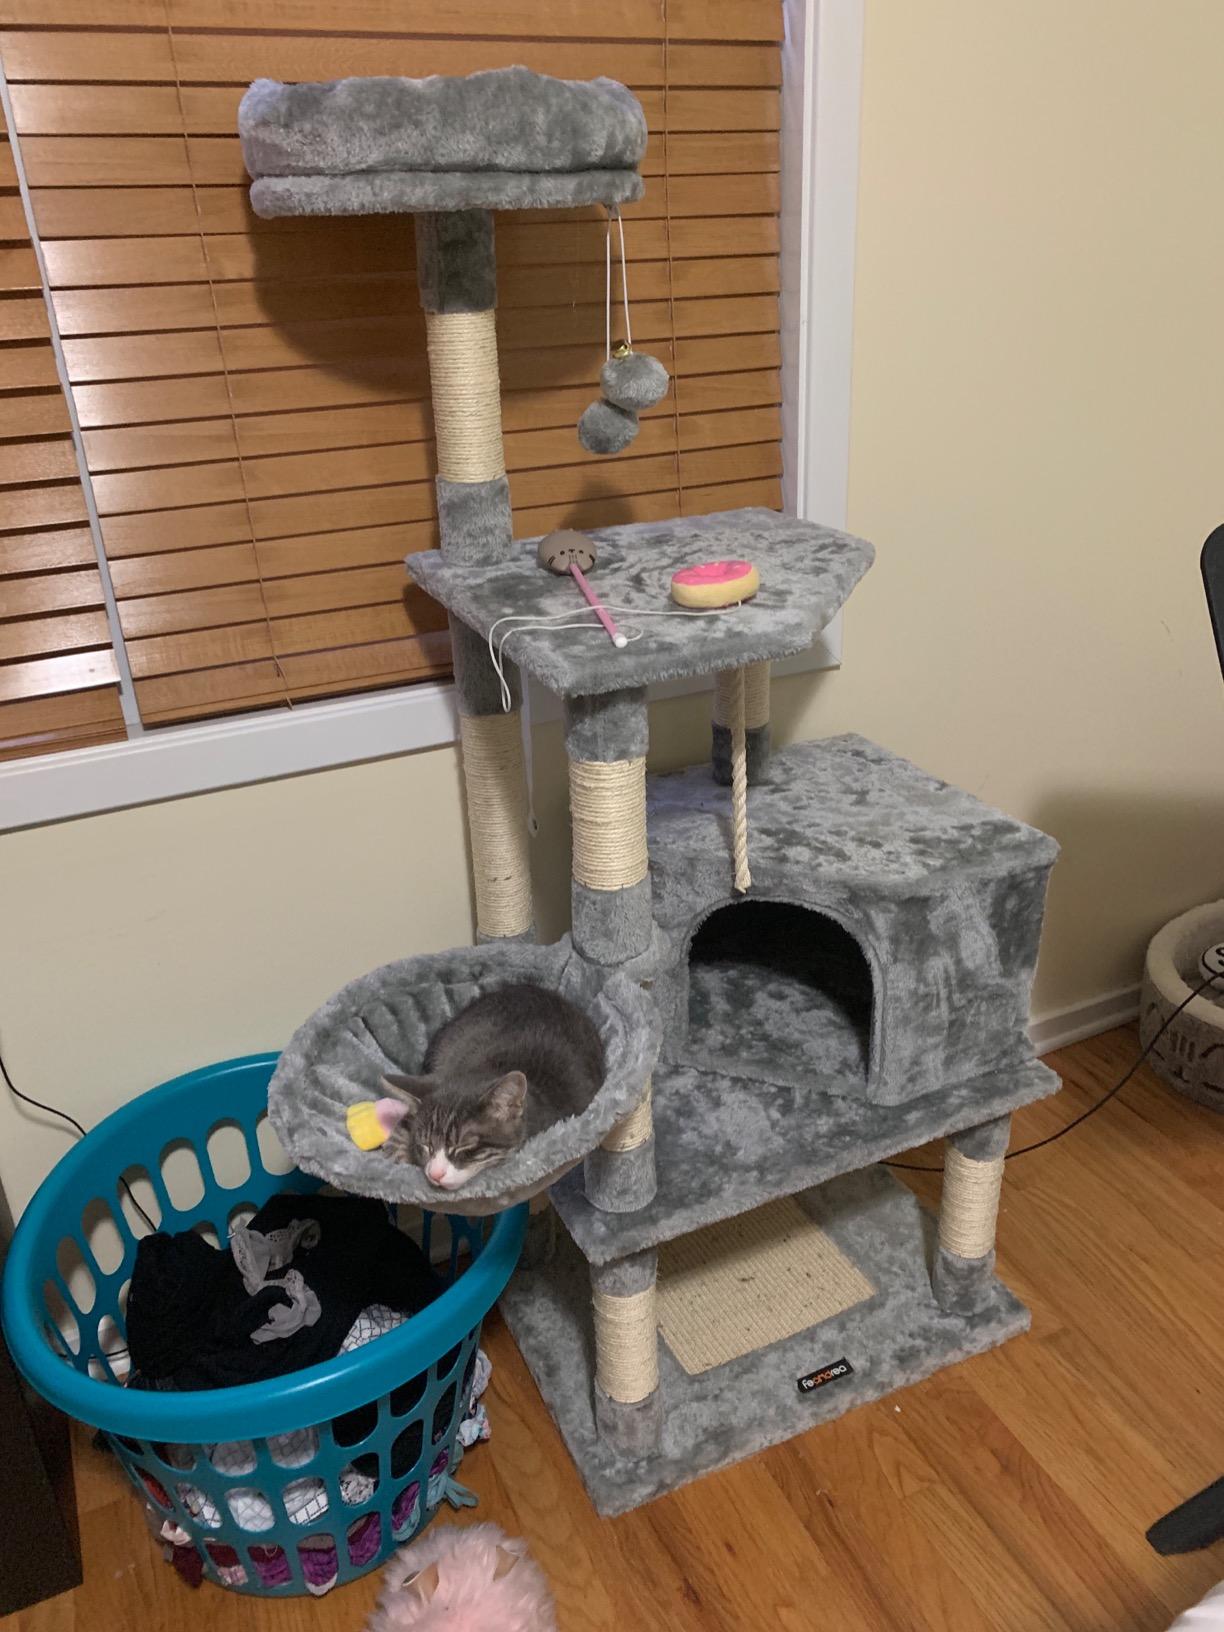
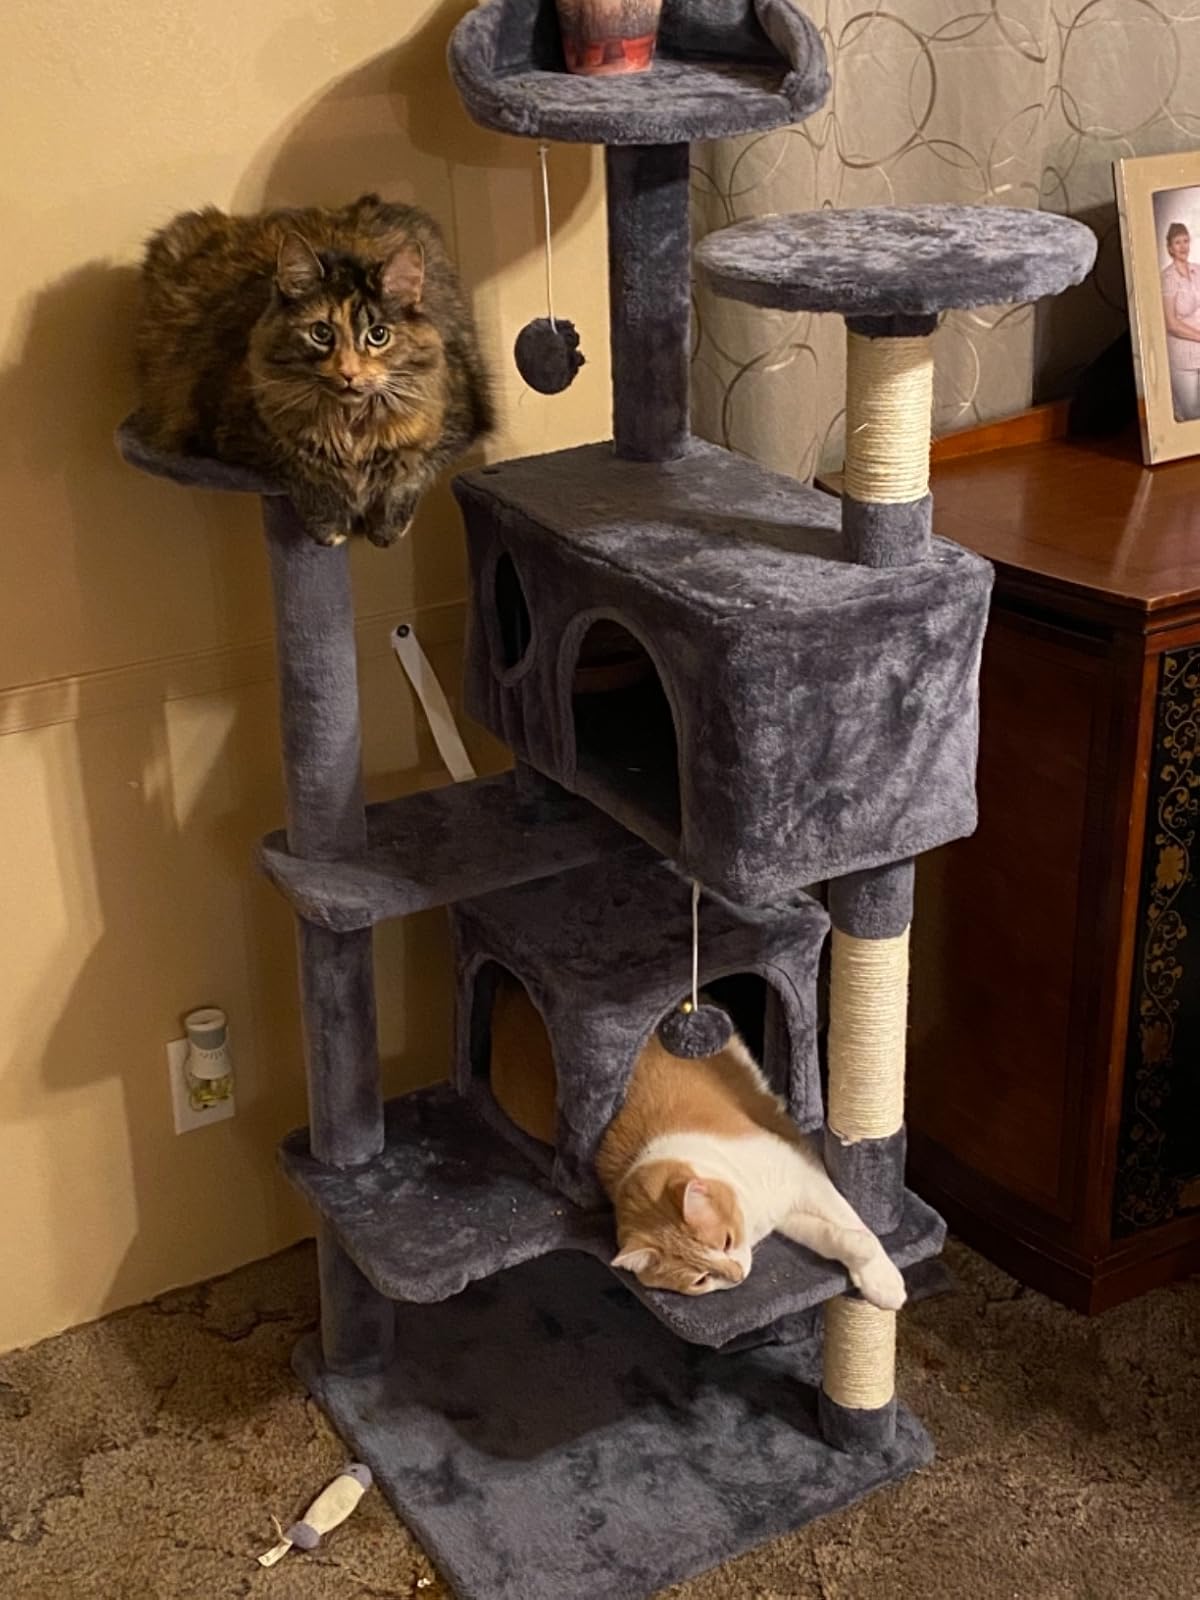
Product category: items_cat tree
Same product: no